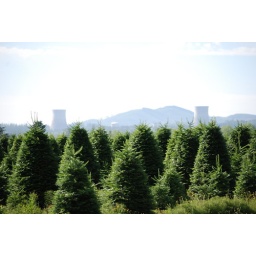
Ahhhh, nothing like a Christmas tree farm....with a power plant in the background